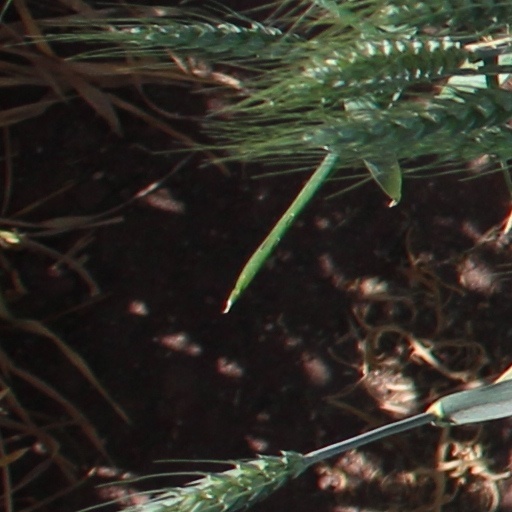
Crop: wheat